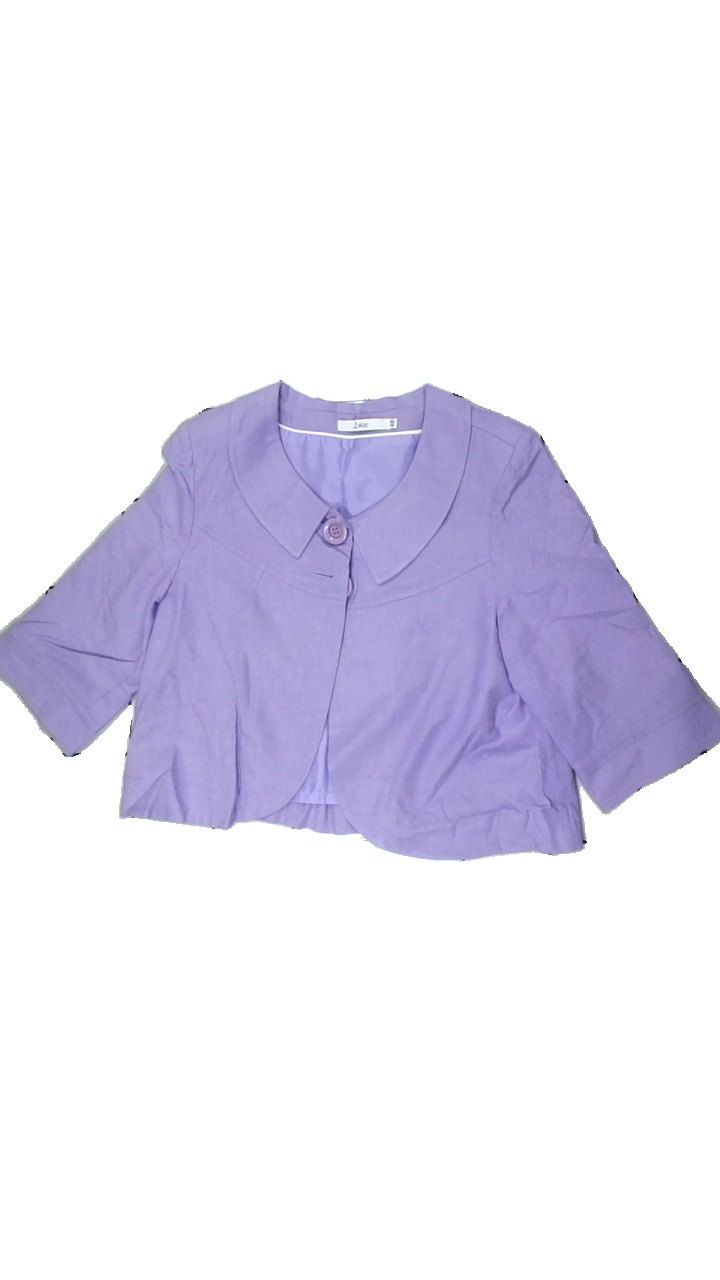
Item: Blazer (Ladies)
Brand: Z Biz
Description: lila croppad kavaj med korta ärmar
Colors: Purple
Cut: Regular, Cropped
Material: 68% cotton 32% viscose
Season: All
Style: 80s
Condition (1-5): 5
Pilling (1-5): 5
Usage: Reuse
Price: <50